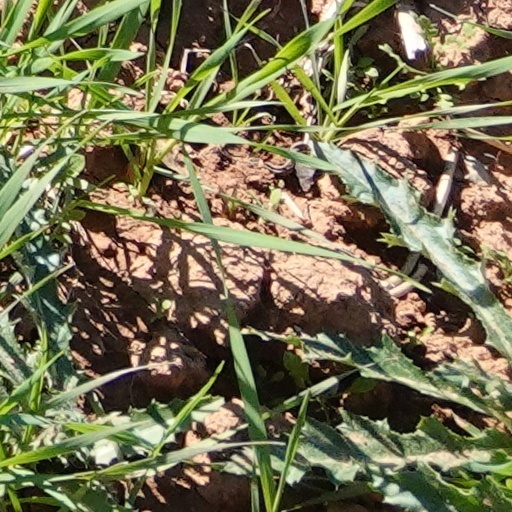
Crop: wheat